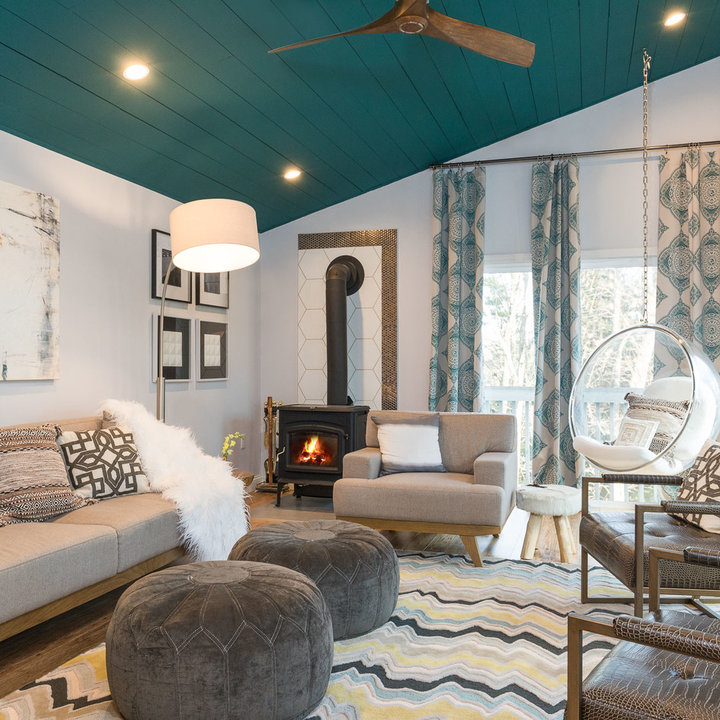
Style: Scandinavian